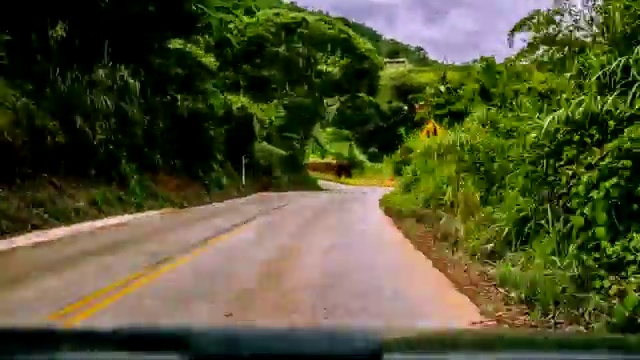
Fire: no
Smoke: no